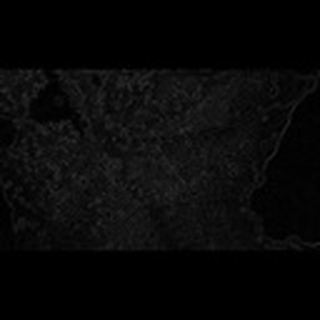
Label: cotton_aphids